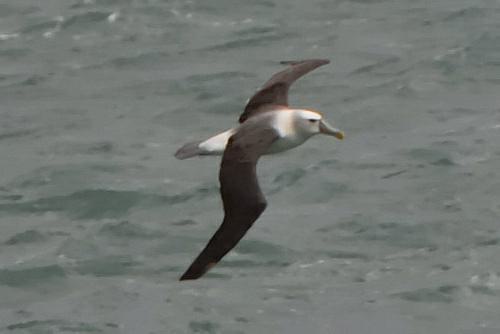
A photo of a sooty albatross